Jerry Lawler

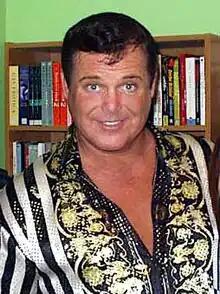
Lawler at a book signing in 2003

In 1977, promoter Jerry Jarrett broke away from Nick Gulas' NWA Mid-America promotion and formed his own promotion, the Continental Wrestling Association. Lawler—Gulas' biggest star—opted to join Jarrett. The CWA quickly outperformed NWA Mid-America, which ultimately folded in 1981. Lawler was both a co-owner of the CWA and its top star.